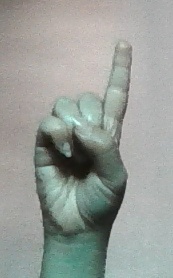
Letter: bb